Idamalayar Dam

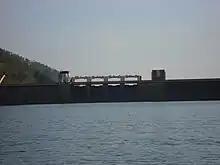
Upstream view of the dam from the reservoir

Irrigation benefits from the water stored in the Idamalayar Reservoir are proposed by utilizing the tail-race water released from the Idamalayar Power house. For this purpose, the project titled "The Idamalayar Irrigation Project" is under implementation. Under this project, the tail race discharge from the Idamalayar powerhouse is picked up at the barrage constructed across the Periyar River at Bhoothathankettu and diverted through a canal system on the right bank of the barrage. The irrigation benefits envisaged covers an area of of wet and dry agricultural lands, out of which the cultivable command area is . The project is under implementation since 1981. The cost of the project was initially Rs 18.5 crores (about US$411.11 million), which as per latest reports of 2007 is stated to be Rs. 539.50 crores (US$1198.9 million). According to the Annual Plan 2010–2011 of the State Government, substantial work of the main canal, the low level canal and the link canal still needs to be completed to derive full planned benefits of irrigation.